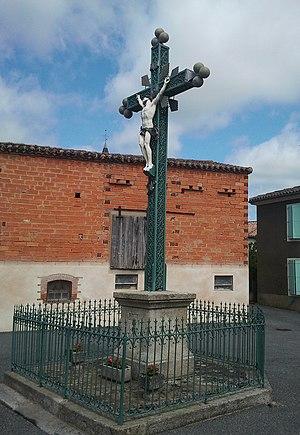
Croix à Saint-Lieux
Saint-Lieux-Lafenasse est une ancienne commune française située dans le département du Tarn, en région Occitanie.